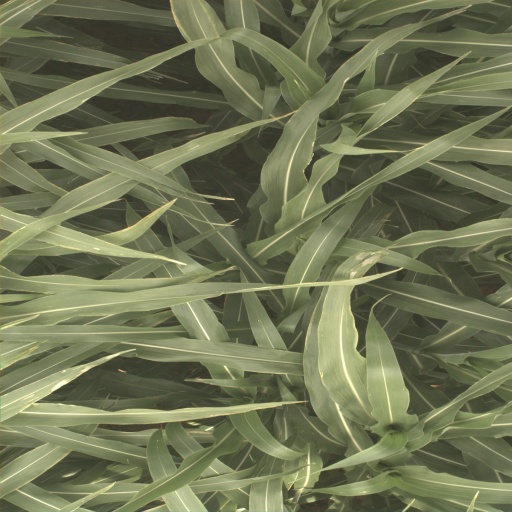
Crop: sorghum